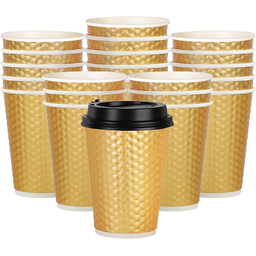
Label: plastic